Ali Khodadadi

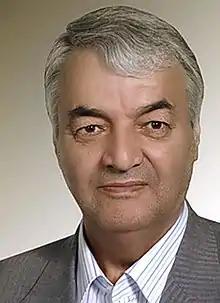
Ali Khodadadi

Ali Khodadadi (July 13, 1946 – June 9, 2011) was a carpet weaver and manufacturer from Iran, who was known for his work Boostan.